Aliagha Vahid Monument

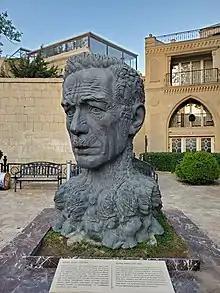
Aliagha Vahid Monument in Baku (January 2021)

Aliagha Vahid Monument is a monument in Baku, capital of Azerbaijan, in honor of the Azerbaijani poet and ghazal singer Aliagha Vahid (1895–1965). It was built in 1990.